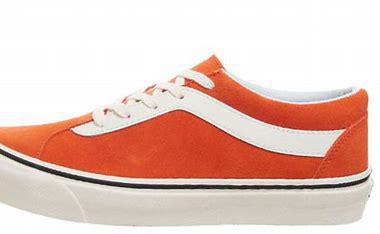
Brand: Vans
Model: Bold NI